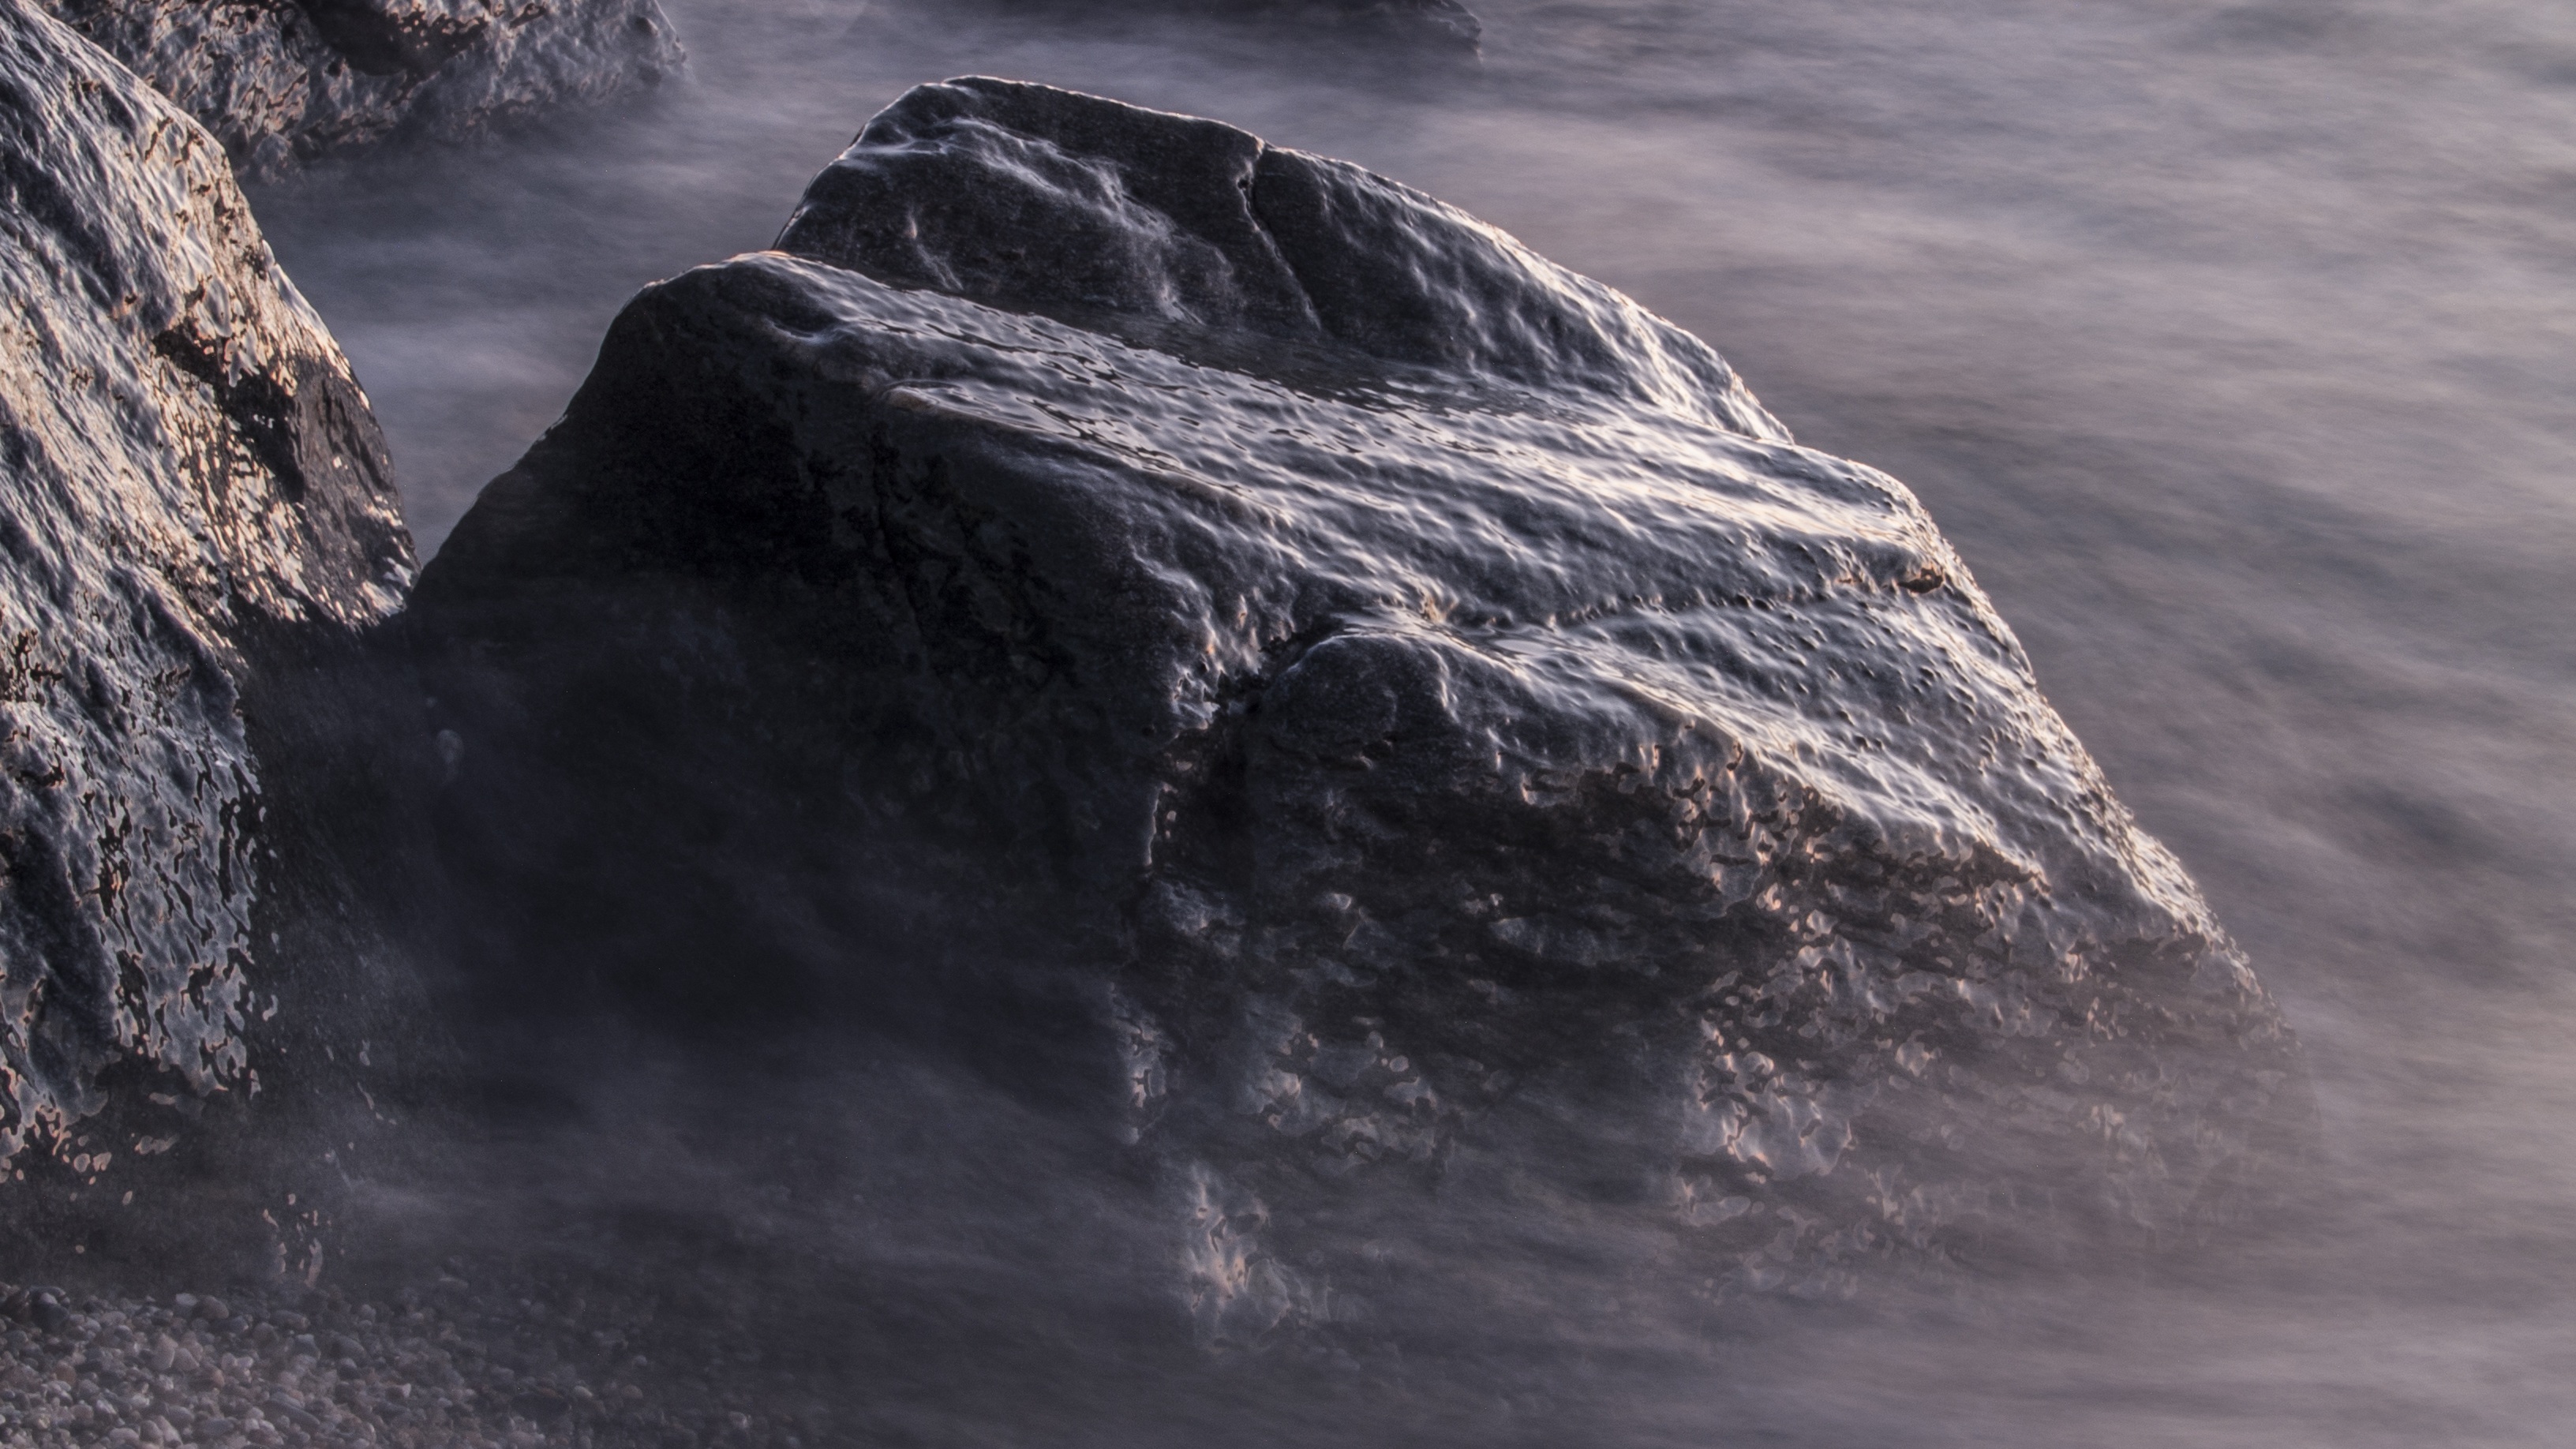
landscape, sea, water, rock, mountain, black and white, sky, photography, wave, formation, cliff, waves, geology, liguria, scoglio, computer wallpaper, geological phenomenon